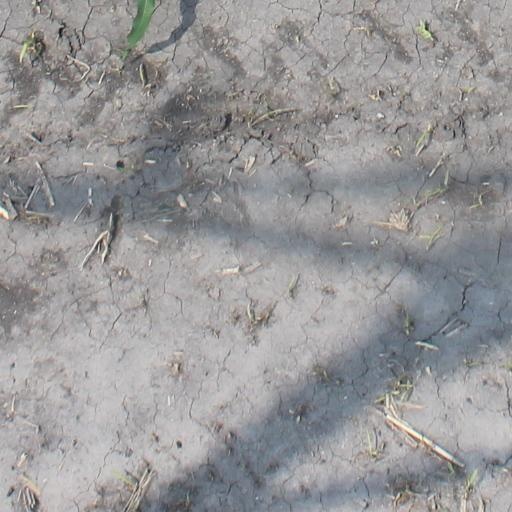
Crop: maize; corn